Apache Pass

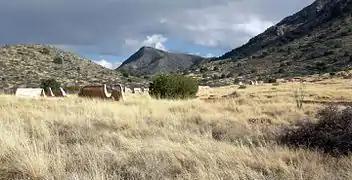
Fort Bowie site near Apache Pass.

After the Battle of Apache Pass in July 1862, a United States military post, Fort Bowie, was built to protect the pass and the spring. First, a rudimentary post was constructed near the spring, then later, a more permanent post was constructed a little higher on nearby table-land. Ultimately, Fort Bowie became the headquarters for the fight against the Chiricahua Apaches. When Cochise and General Howard finally made peace, the resulting treaty provided for a large reservation to be set aside encompassing most of what is now Cochise County, Arizona, and centered around Apache Pass, with the Indian agency adjacent to Fort Bowie. The Chiricahua reservation lasted about 4 years; with Cochise's death in 1874 and the dearth of leadership that followed, tensions (and possibly depredations) increased and the Chiricahuas were moved north to the San Carlos Apache Indian Reservation and consolidated there under Agent John Clum so that they could be better managed.